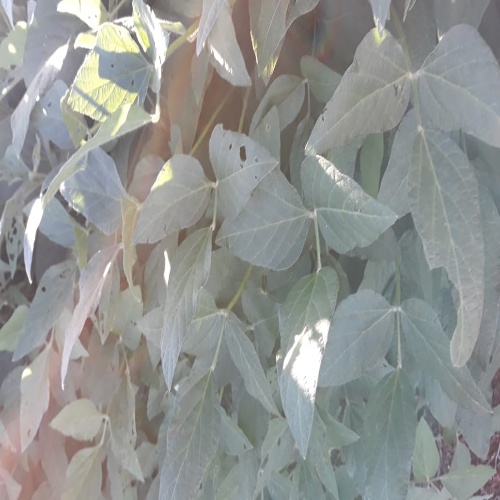
Label: Caterpillar